Everybody Wants to Rule the World

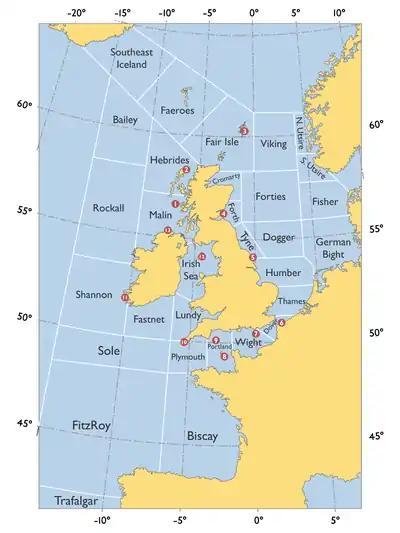
"Pharaohs" uses a 1984 recording of Brian Perkins reading a shipping forecast on various North Sea locations ("pictured").

"Pharaohs" is the B-side to the "Everybody Wants to Rule the World" single. It samples a recording of BBC Radio 4 announcer Brian Perkins reading the Shipping Forecast for the North Sea region of the United Kingdom. The title of the song has an identical enunciation to the Faroe Islands ("Faroes"), one of the places referenced in the forecast. Orzabal, Ian Stanley, Curt Smith and Hughes share writing credits. "Pharaohs" is included on the Groove Armada compilation album "" (2000). Chris Hughes wrote about the song in the liner notes of "Saturnine Martial & Lunatic" (1996), saying: